History of Finland

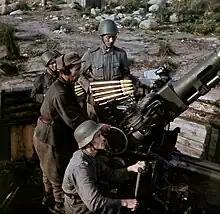
A group of Finnish soldiers operating a Bofors gun during the Continuation War in 1943

Emigration was especially important 1890–1914, with many young men and some families headed to Finnish settlements in the United States, and also to Canada. They typically worked in lumber and mining, and many were active in Marxist causes on the one hand, or the Finnish Evangelical Lutheran Church of America on the other. In the 21st century about 700,000 Americans and 140,000 Canadians claim Finnish ancestry.